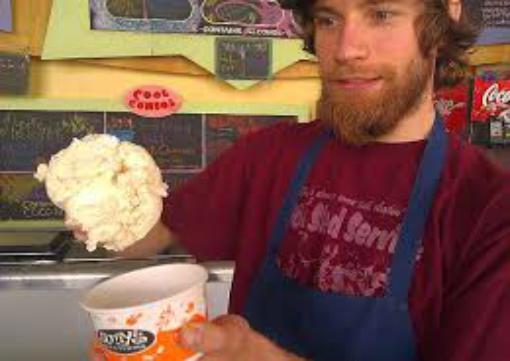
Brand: Amy's Ice Creams
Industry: Food